2019–20 Stetson Hatters men's basketball team

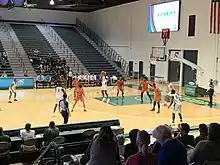
Stetson (white) taking on Edward Waters (orange) in a preseason exhibition game, November 1, 2019

The 2019–20 Stetson Hatters men's basketball team represented Stetson University in the 2019–20 NCAA Division I men's basketball season. The Hatters, led by first-year head coach Donnie Jones, played their home games at the Edmunds Center in DeLand, Florida as members of the Atlantic Sun Conference (ASUN).